Anita Glesta

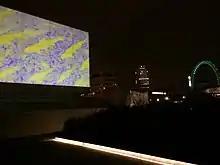
WATERSHED by Anita Glesta at the National Theatre, London, 2015

Anita Glesta (née Curtis born January 21, 1958) is a New York City-based multimedia artist best known for her installations in the public and alternative venues internationally. The arch of Glesta’s three- decade long career has occurred in both private and public settings which has included solo and group exhibitions at the Museum of Contemporary Art, Krakow (MOCAK); Peking Museum of Art and Archeology, Beijing; Hudson River Museum, New York; White Colums, New York; Parrish Museum, New York; The Queens Museum, NY, Art Gallery of New South Wales, Sydney, Museo Nacional de Arte y arqueologia, La Paz, Bolivia and many other museums and galleries internationally.